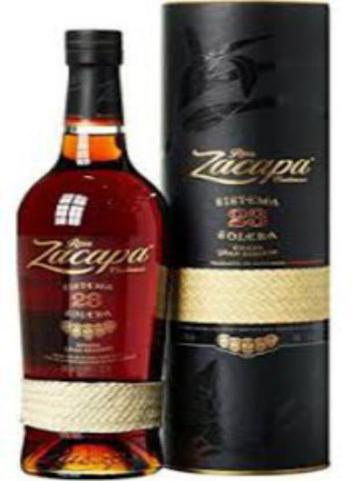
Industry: Food